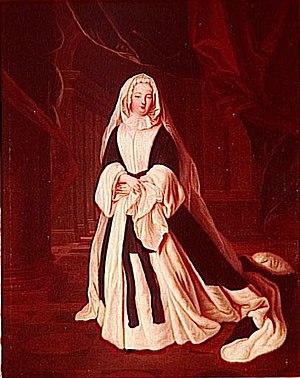
Copie d'après un original de Silvestre peint en 1714, conservé au musée de l'Ermitage à Saint Petersbourg. Sur le tableau, elle est représentée en costume de veuve, après la mort de son époux, survenue en 1710. Elle devint alors duchesse-douairière de Bourbon. Saint-Simon a laissé une description de ce costume singulier porté seulement par les duchesses, habit doublé d’hermine, avec un voile en toile de Hollande. D’autres versions de cette œuvre existent au musée de l’Ermitage à Saint-Petersbourg, au musée des Beaux-Arts de Tours, ainsi qu’au musée-promenade de Marly. Notons que l’oeuvre est plus sûrement due à Pierre Gobert, qui exposa une version de ce tableau au Salon de 1737, qu’à Louis de Silvestre (1675-1760) auquel elle est très souvent attribuée.